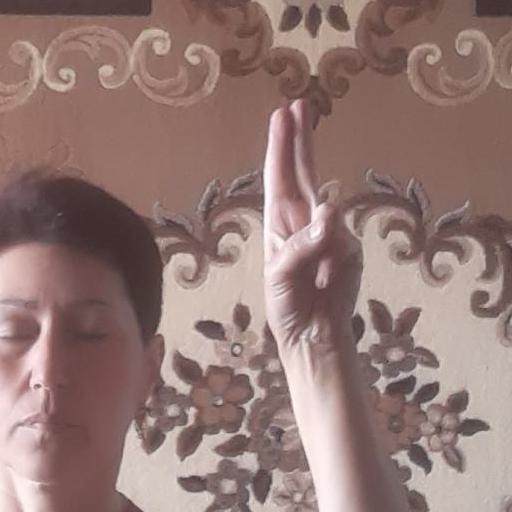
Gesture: two_up